Milan Dekleva

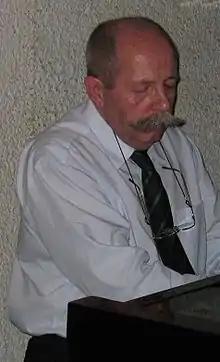

Milan Dekleva (born 17 October 1946) is a Slovene poet, writer, playwright, composer and journalist.